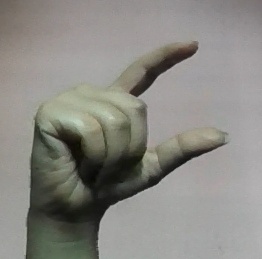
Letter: dal